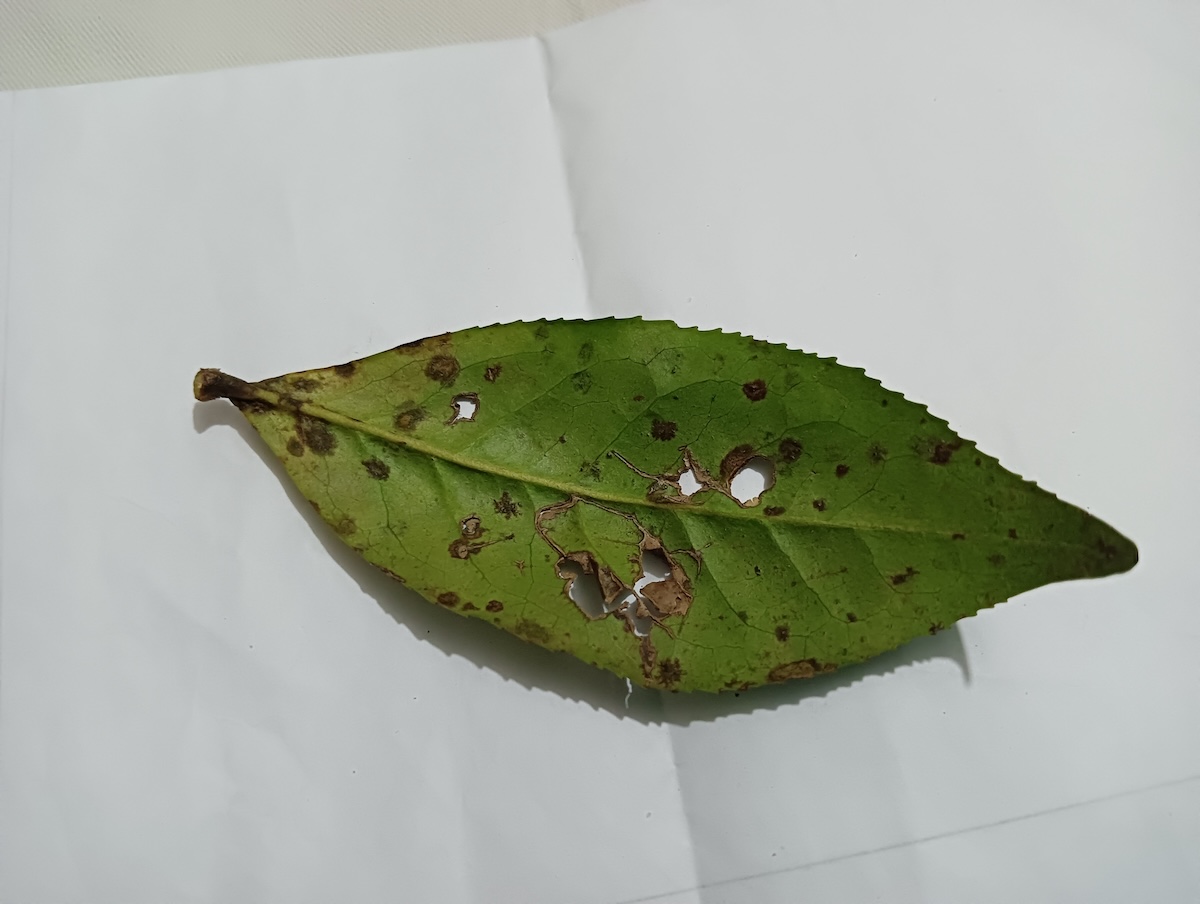
Label: Brown Blight